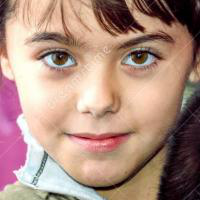
Age group: age 11-20